Winterborne Herringston

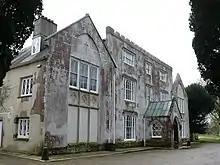
Herringston House, north front

Winterborne Herringston, also Winterbourne Herringston, is a small civil parish and hamlet containing about 600 acres in Dorset, England, 1.4 miles south of Dorchester. The only significant structure is Herringston House, a Grade II* listed 14th-century manor house which has been the home of the Williams family since 1513.